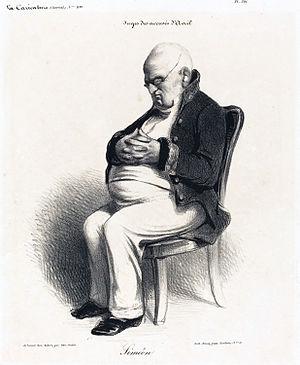
Joseph Jérôme, comte Siméon, né à Aix-en-Provence le 30 septembre 1749 et mort le 19 janvier 1842, est un juriste et homme politique français.